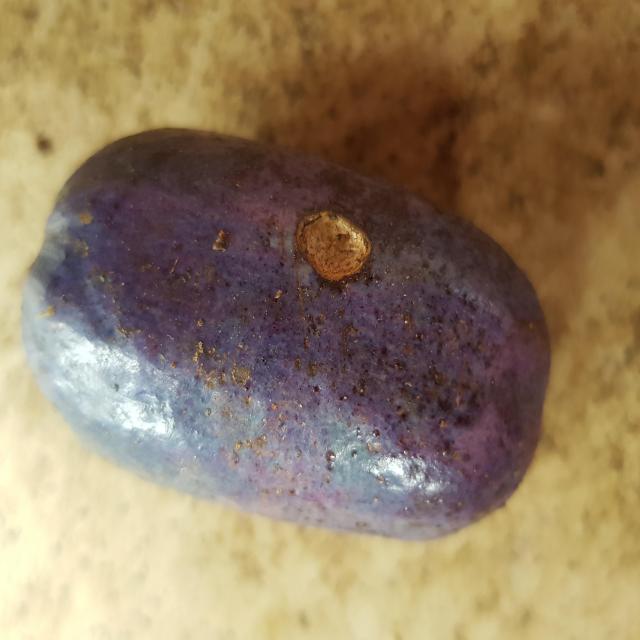
Plum grade: cracked